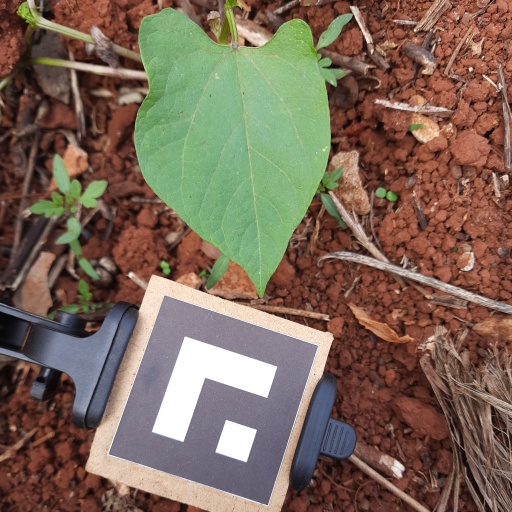
Observations: wavy surface, no eating holes, under shade